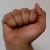
The image shows a hand gesture representing the letter 'A' in Indian Sign Language.